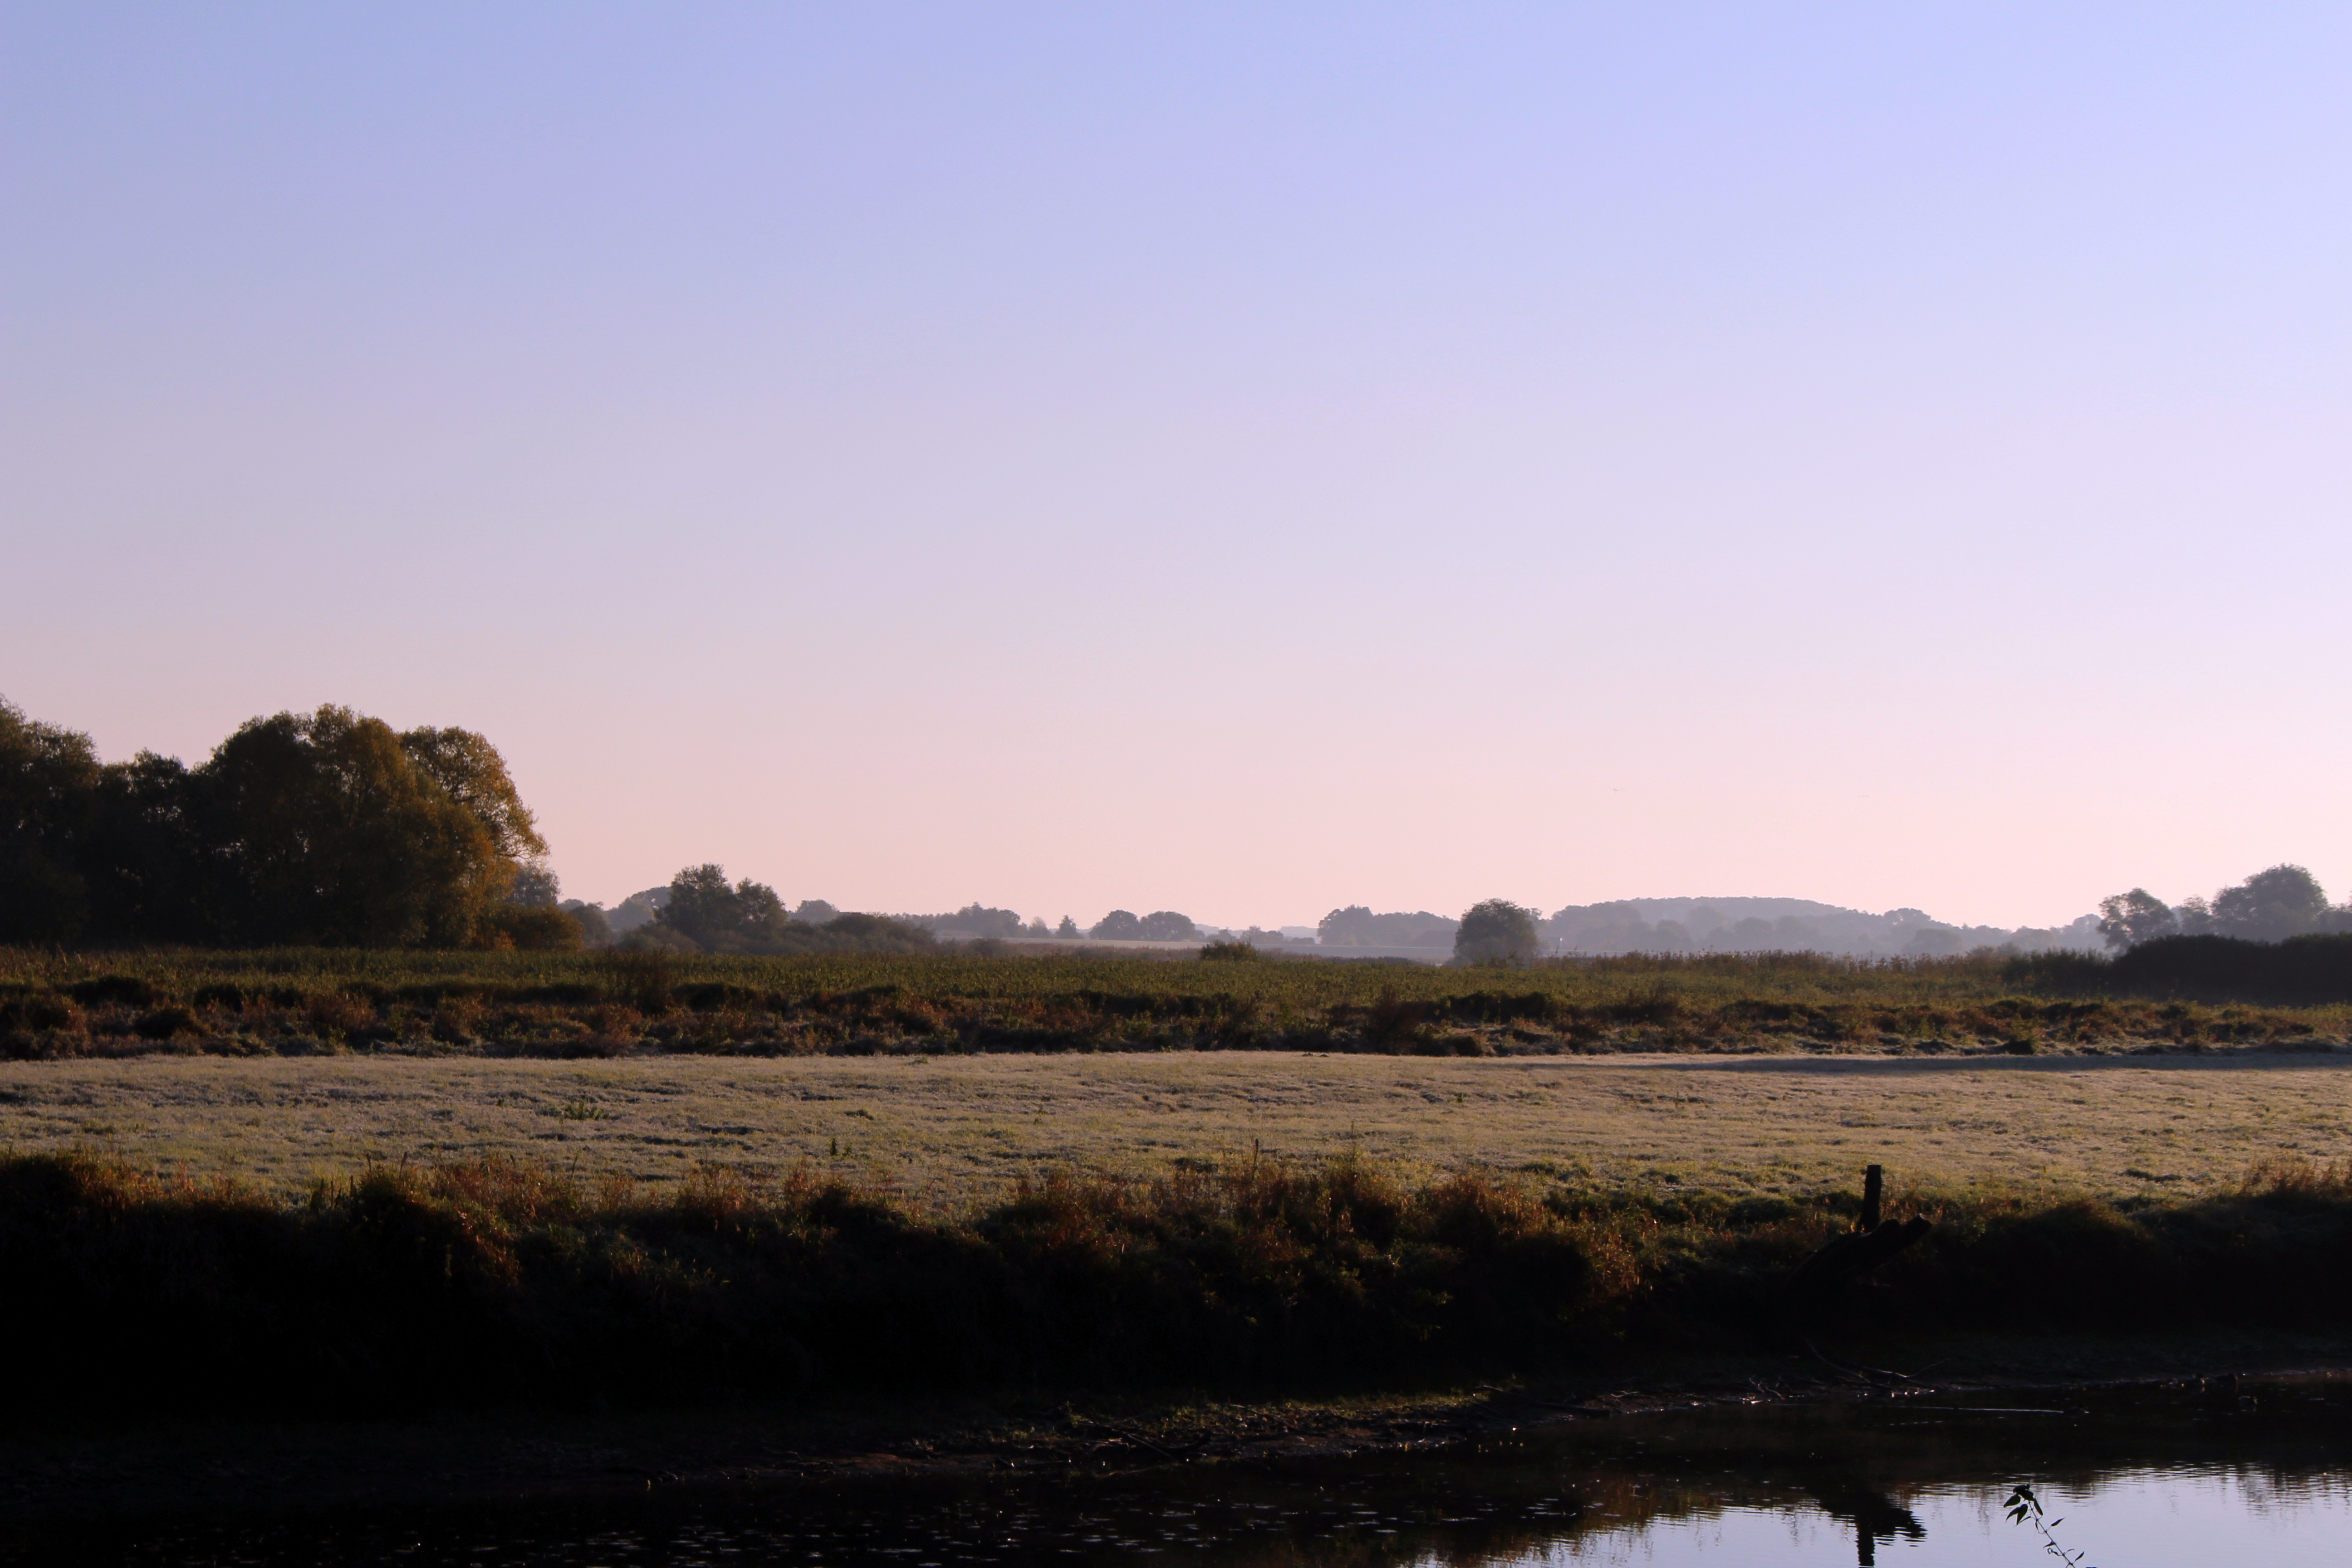
landscape, sea, coast, tree, nature, horizon, marsh, wilderness, cloud, sky, sunrise, sunset, morning, hill, shore, lake, dawn, river, dusk, evening, reflection, autumn, reservoir, plain, trees, wetland, germany, habitat, mood, golden autumn, rural area, natural environment, atmospheric phenomenon